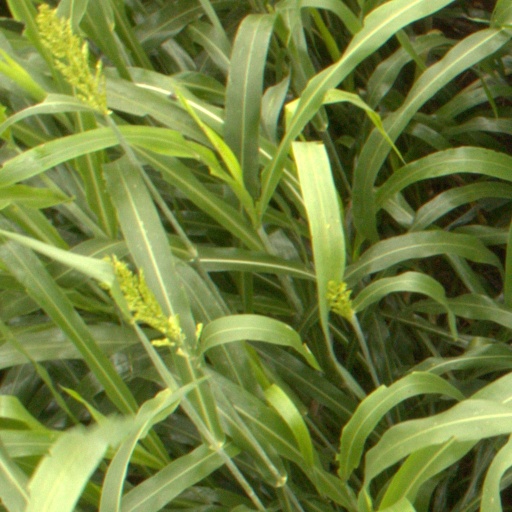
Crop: sorghum